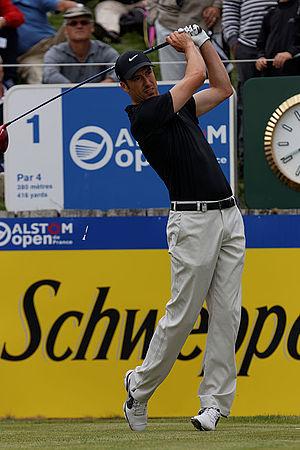
Ross Fisher lors du second tour de l'Open de France 2014 - Golf National - Saint-Quentin-en-Yvelines (78) - départ du trou n° 1